History of the rupee

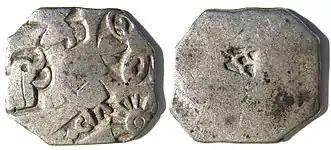
Silver coin of the Maurya Empire, known as "Rūpyarūpa", with symbols of wheel and elephant. 3rd century BC.

The history of the rupee traces back to ancient times in the Indian subcontinent. The mention of "rūpya" by Pāṇini is seemingly the earliest reference in a text about coins. The term in Indian subcontinent was used for referring to a coin.